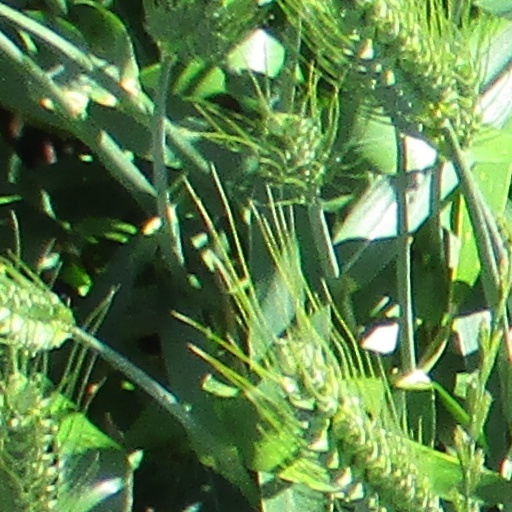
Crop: wheat